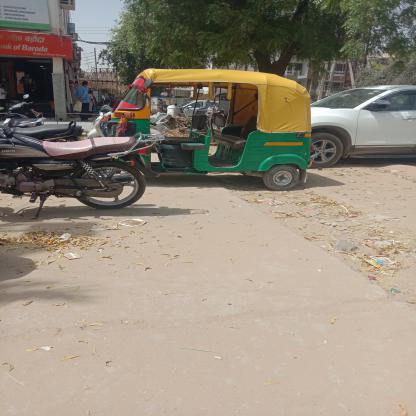
Vehicle type: Auto Rickshaws